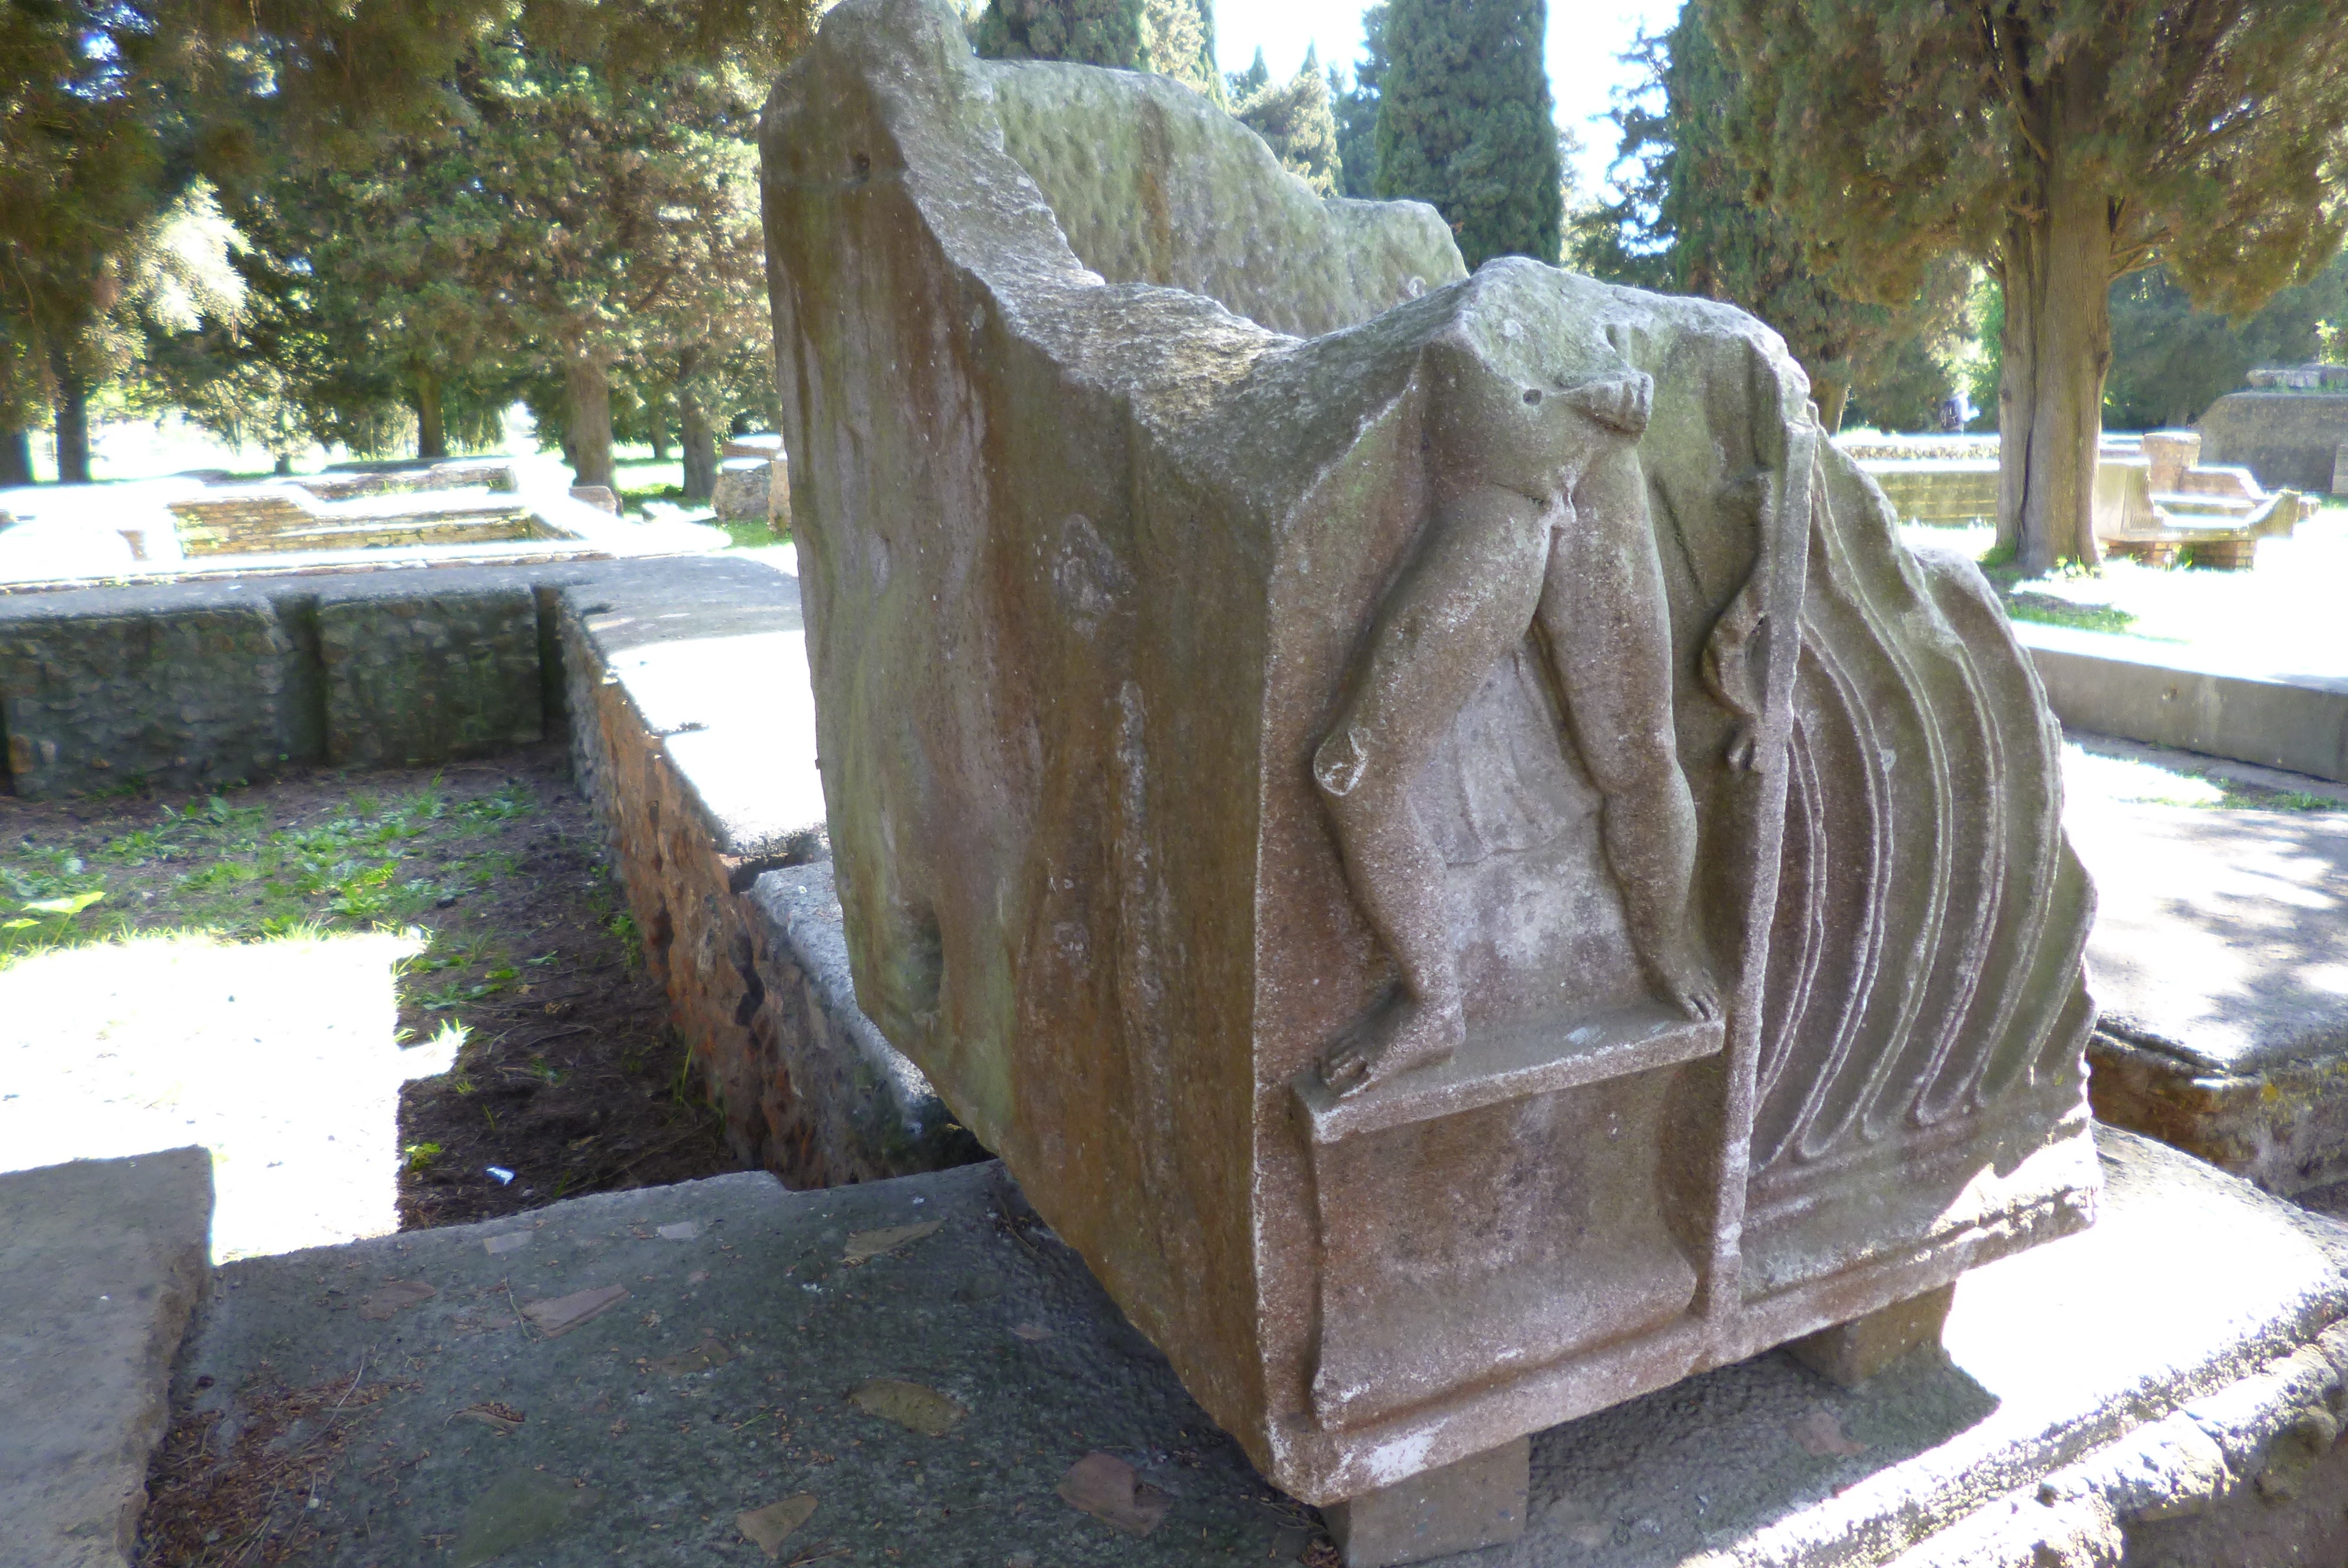
wood, stone, monument, italy, material, grave, sculpture, ruins, headstone, archaeological site, stone carving, ostia antica